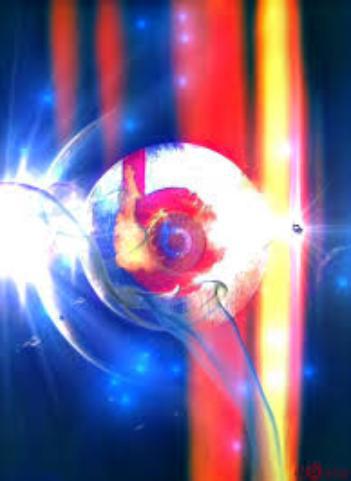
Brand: BEATS BY DRE
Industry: Electronic